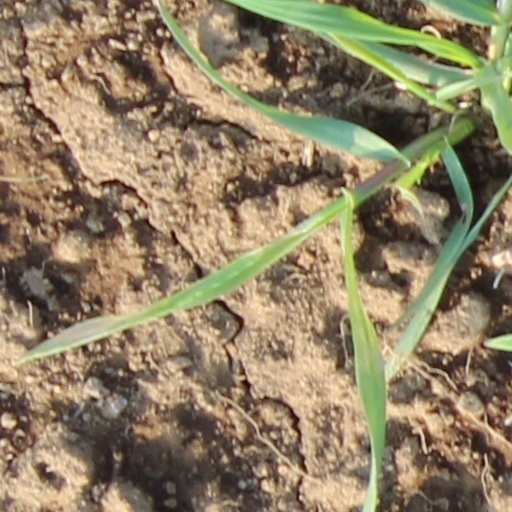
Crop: wheat